Middle School: The Worst Years of My Life (film)

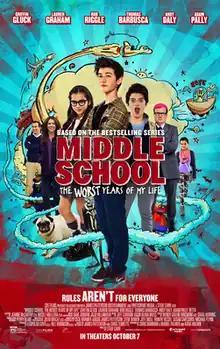
Theatrical release poster

Middle School: The Worst Years of My Life is a 2016 American live-action/animated family comedy film directed by Steve Carr and written by Chris Bowman, Hubbel Palmer and Kara Holden, based on the 2011 novel by James Patterson and Chris Tebbetts. The film stars Griffin Gluck, Lauren Graham, Rob Riggle, Isabela Merced, Retta, Thomas Barbusca, Andy Daly, and Adam Pally. It follows Rafael "Rafe" Khatchadorian (Gluck), a middle school student who sets out to break every one of the many rules made by his domineering principal (Daly).